Knabb-Bieber Mill

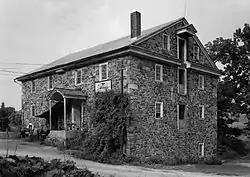
Knabb-Bieber Mill, August 1958 (HABS Photo)

The Knabb-Bieber Mill is located in Oley Township, Pennsylvania. The mill was built in 1809 and was added to the National Register of Historic Places on November 8, 1990.